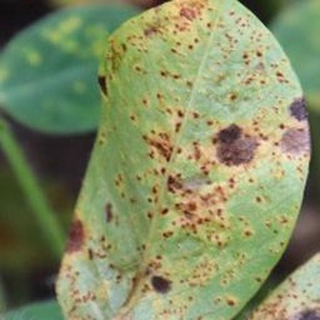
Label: groundnut_rust